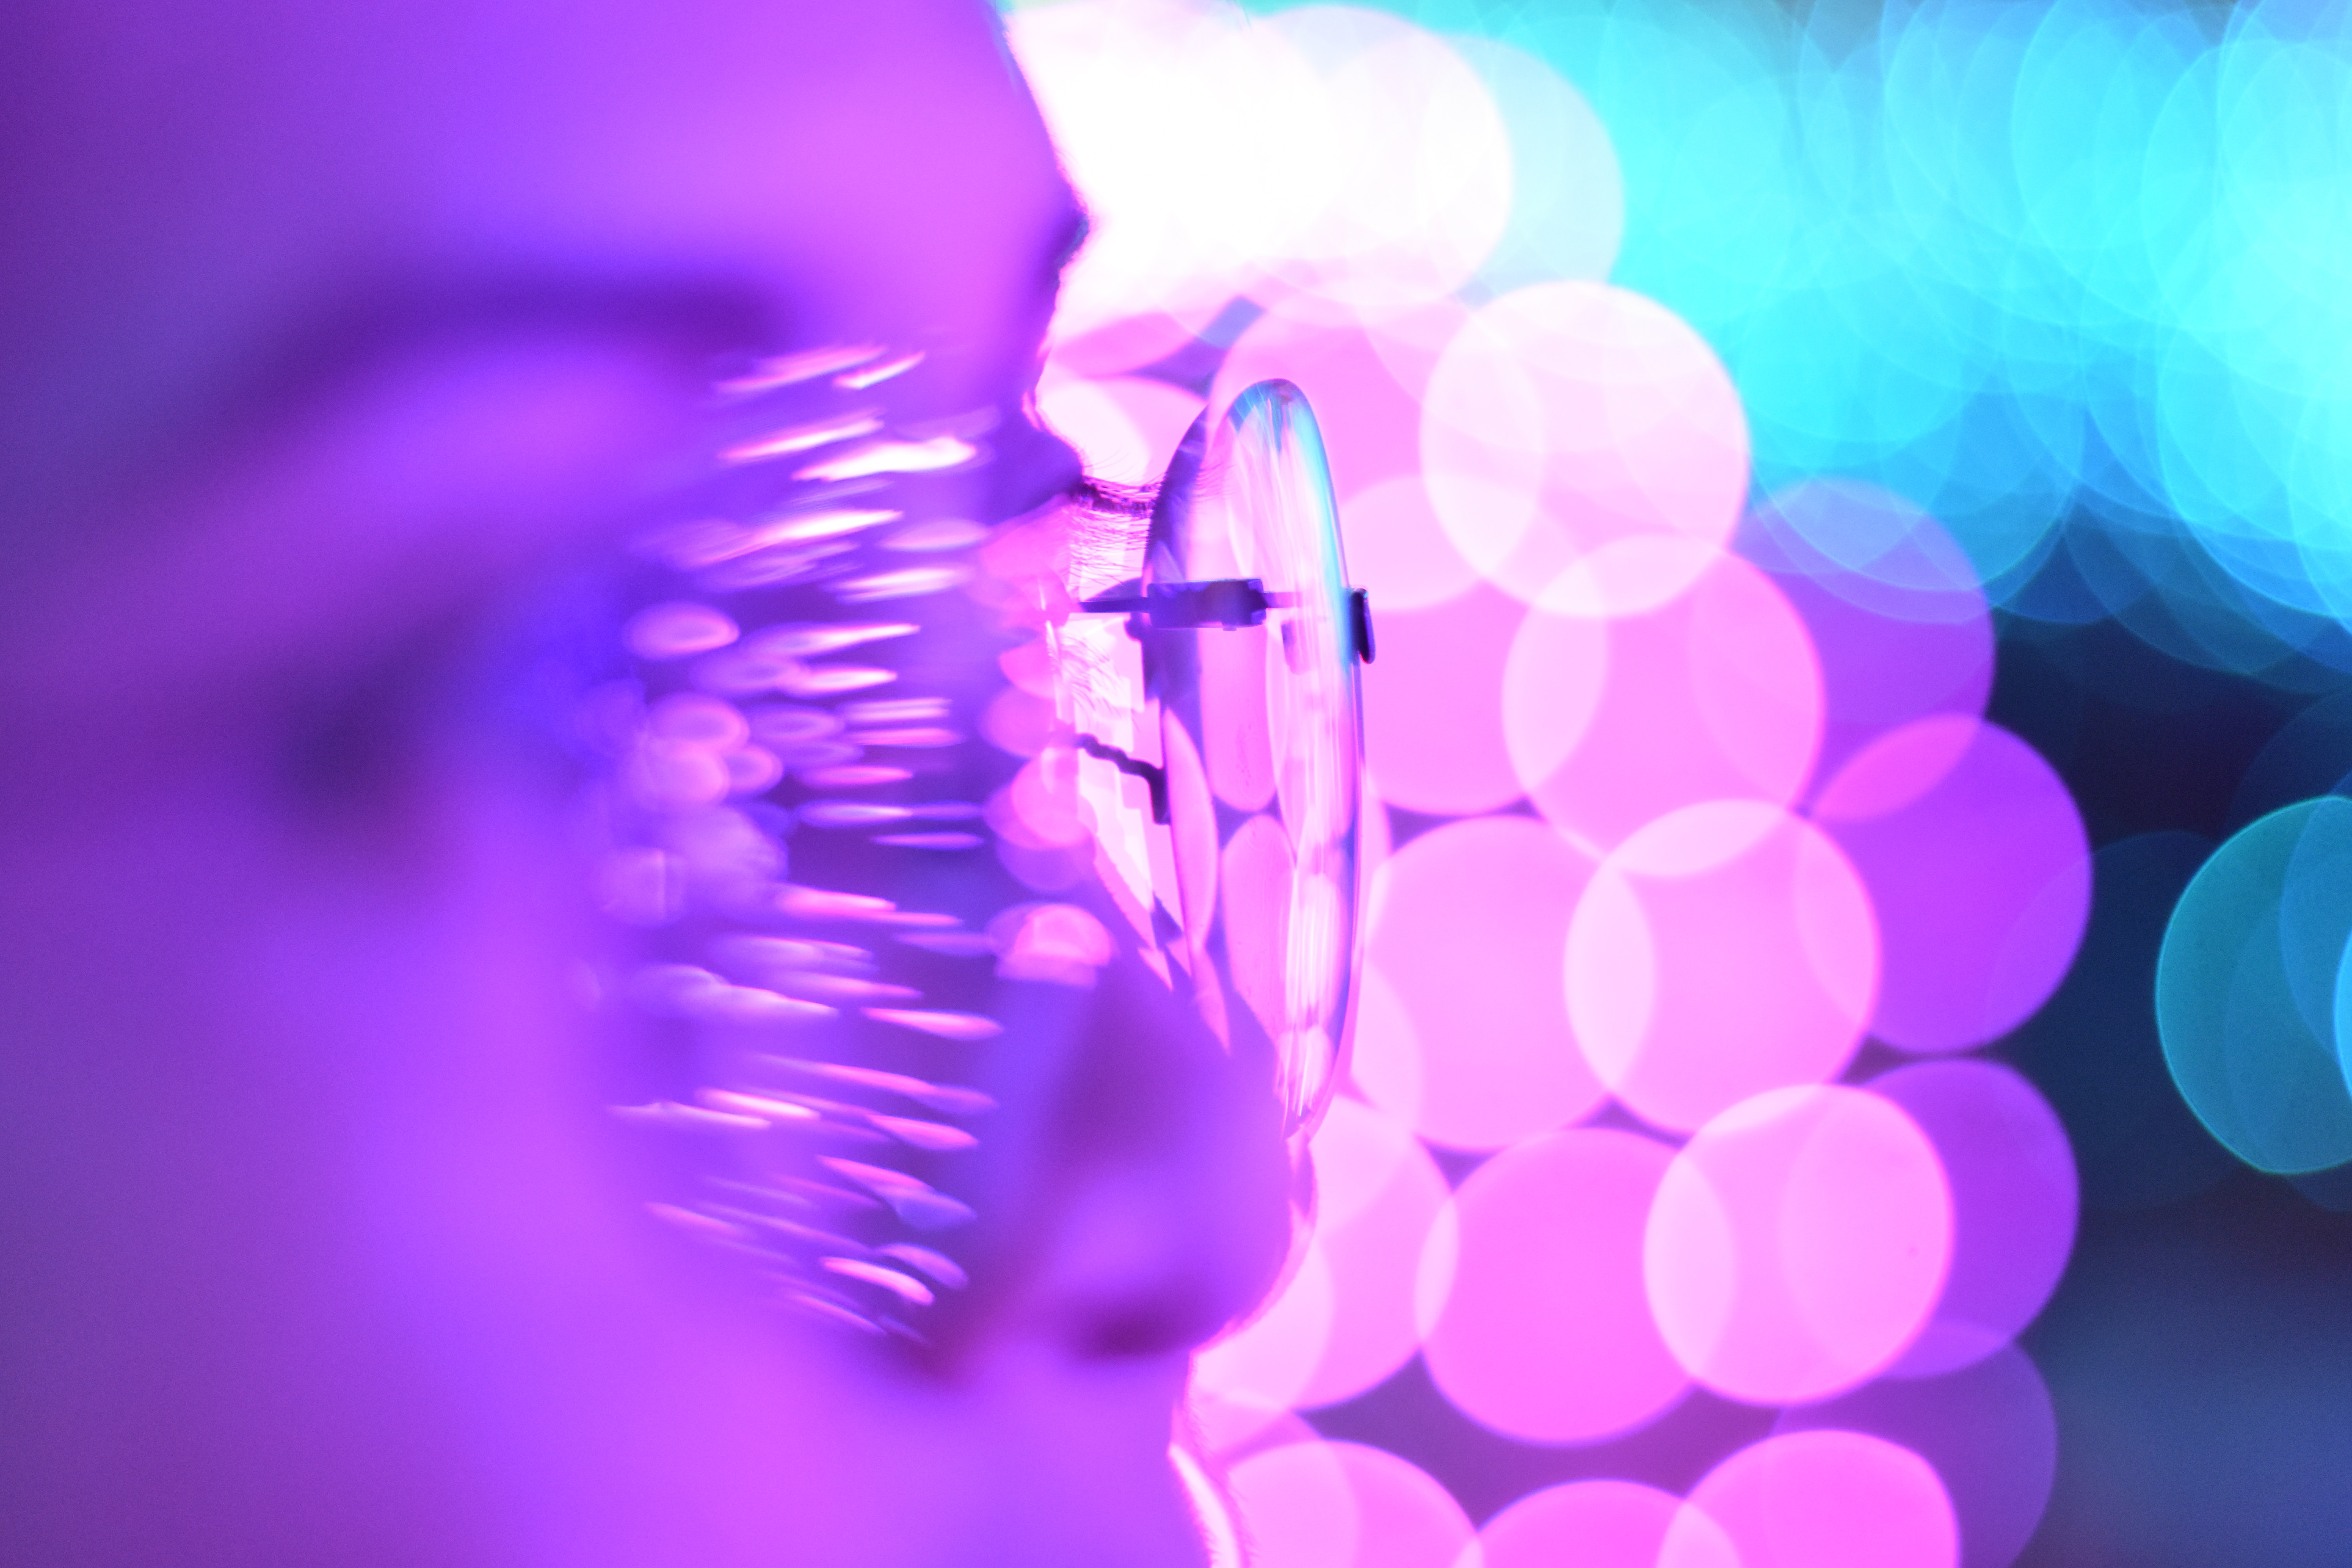
purple, violet, blue, light, pink, water, organism, photography, magenta, plant